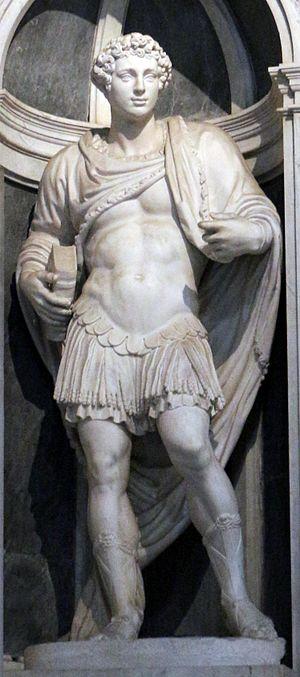
Potit, né à Sardica, dans la province romaine de Thrace et mort vers 160, est un adolescent païen converti au christianisme et martyrisé sous Antonin le Pieux. Il est vénéré comme saint par l'Église catholique.